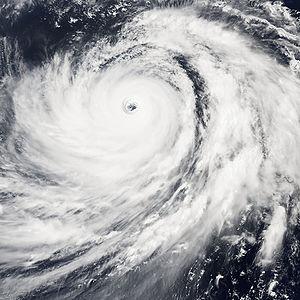
Nabi le 2 septembre 2005
Le typhon Nabi est un cyclone tropical qui s'est manifesté durant la saison 2005 dans l'ouest du Pacifique. Ce typhon s'est formé à partir d'une dépression tropicale durant l'après-midi du 29 août à 06:00 UTC à l'est de Saipan.